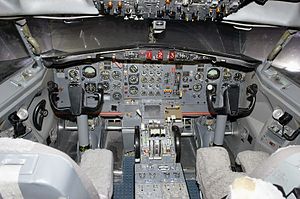
Landingsstel / Understel på fly / Styring / Direkte styring
Tilleren er det halvcirkelformede håndtag til venstre for kaptajnens (det venstre) rat. Boeing 727 cockpit
"Et landingsstel eller understel er det bærende system som et luftfartøj benytter til at lande på eller starte fra, som understøtter flyet når det ikke er i brug, og til at transportere sig rundt på overfladen ved hastigheder for lave til at fartøjet er luftbårent. Udtrykket ""understel"" bruges i luftfartsbranchen, ""landingstel"" bruges oftest af udenforstående.